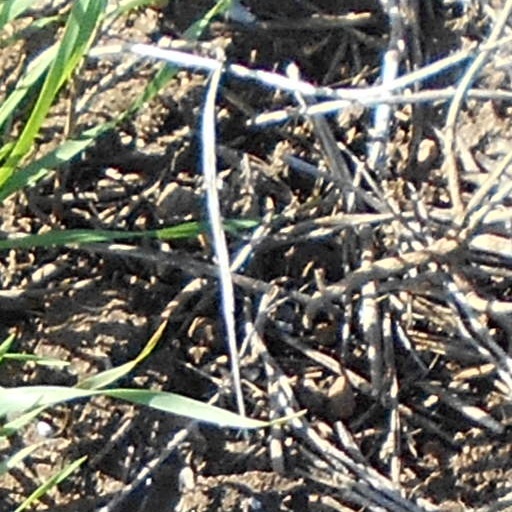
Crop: wheat